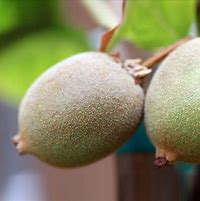
Label: Kiwi